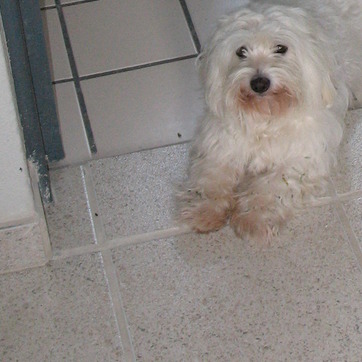
Material: tile